Guppy

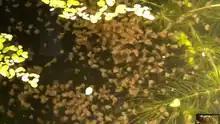
Guppy food - "Daphnia magna"

Guppies have also been observed eating native fishes' eggs, occasionally expressing cannibalism, also eating its own young, when kept in laboratory conditions.